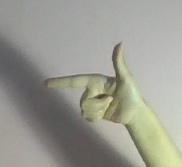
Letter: yaa